1975 in the Vietnam War

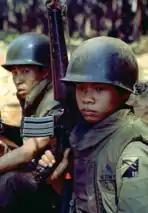
ARVN 18th Division soldiers at Xuân Lộc

The initial flight of Operation Babylift ended in disaster. The C-5 cargo plane carrying more than 300 persons, including children, escorts and U.S. Air Force crew members crashed near Saigon. 78 Vietnamese children and 50 adults were killed.